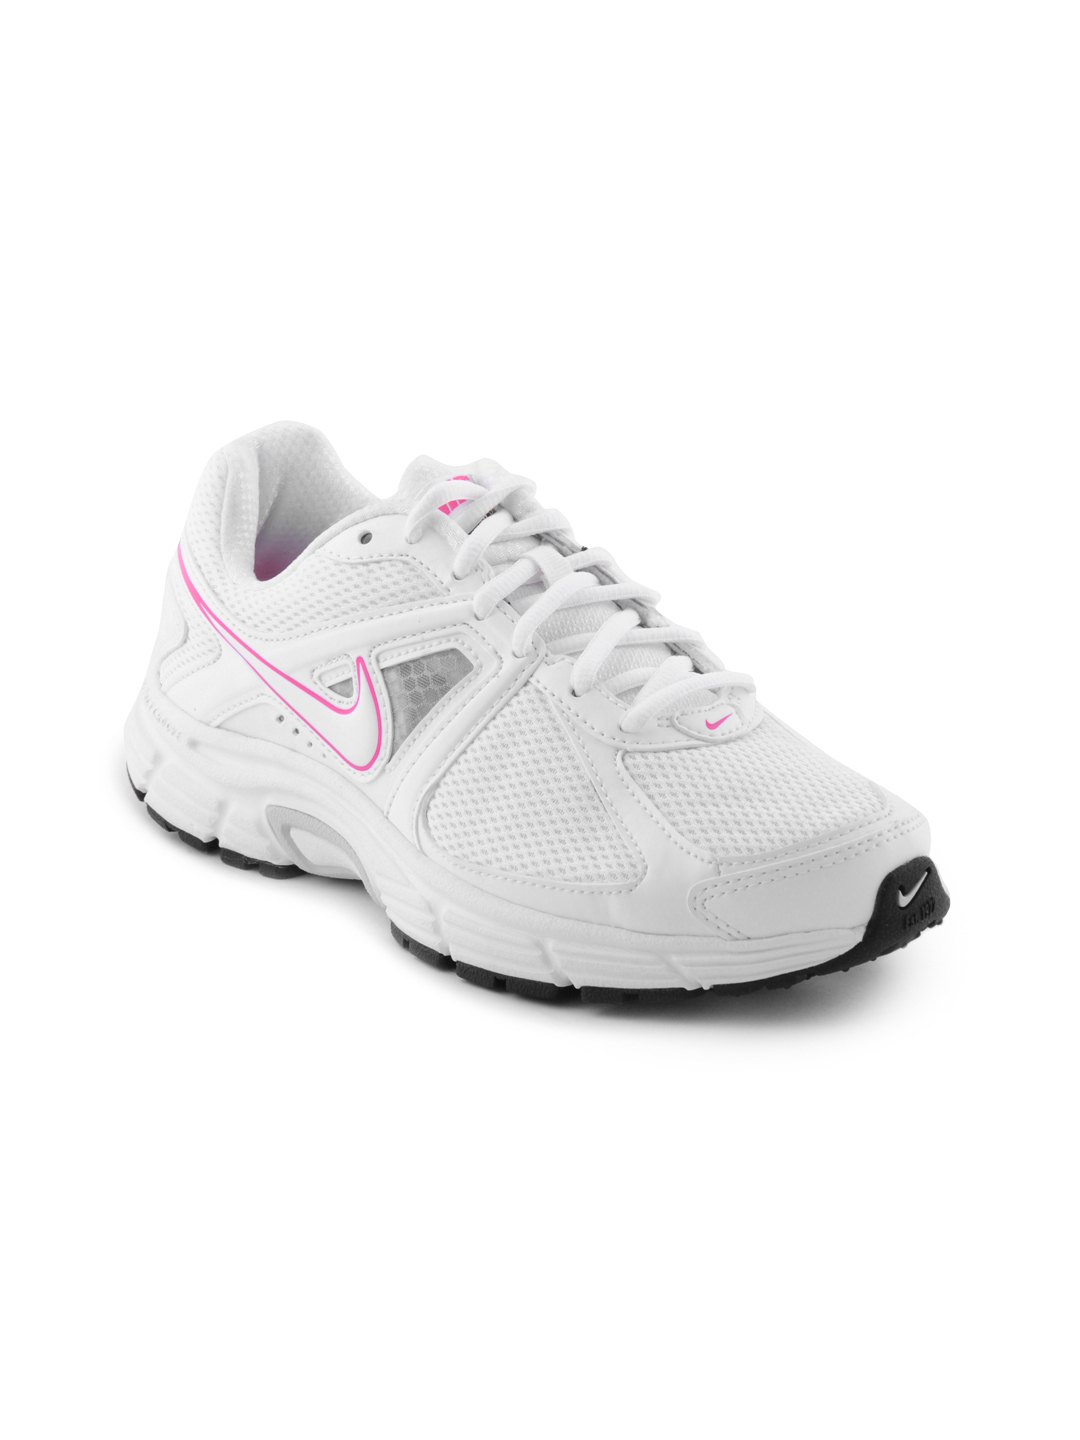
Nike Women White Dart 9 MSL Sports Shoes
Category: Footwear / Shoes / Sports Shoes
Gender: Women
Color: White
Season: Fall 2011
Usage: Sports